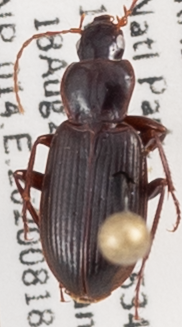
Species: Calathus advena
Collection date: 2020-08-18
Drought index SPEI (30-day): -1.77
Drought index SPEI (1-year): -1.45
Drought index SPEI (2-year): -1.01